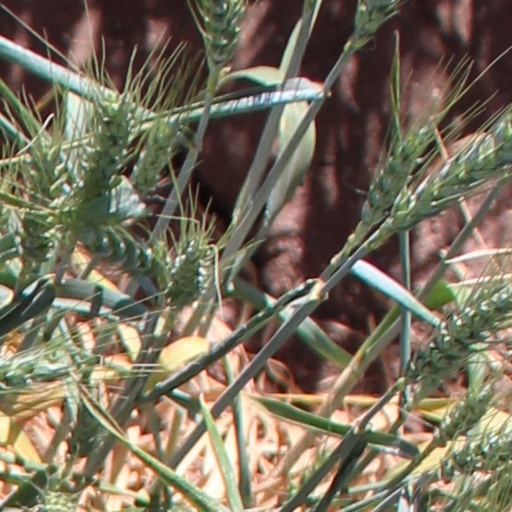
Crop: wheat